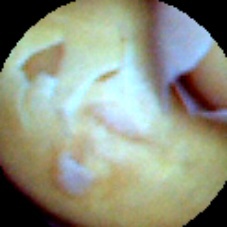
Label: Skin-damaged